45th New York Infantry Regiment

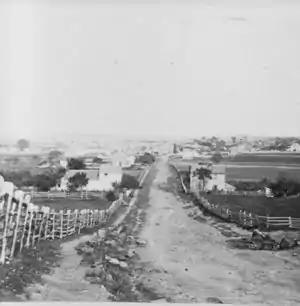
Gettysburg viewed from the area of the Lutheran Seminary

At 4:00 pm a weakening of the lines in this area precipitated an order for the 45th to retreat, and it fell back to the Seminary with orders to cover the retreat of I and XI Corps through the town. After they had passed the regiment was ordered to follow, and a running battle through the streets of Gettysburg ensued. Eventually the regiment turned down an alley and emerged into an enclosed square, the only exit of which had been blockaded by Confederate sharpshooters with the bodies of dead Union soldiers. Only about 100 men, one third of the regiment, escaped this situation to assemble behind a stone fence on Cemetery Hill. The rest were killed, captured, or missing.